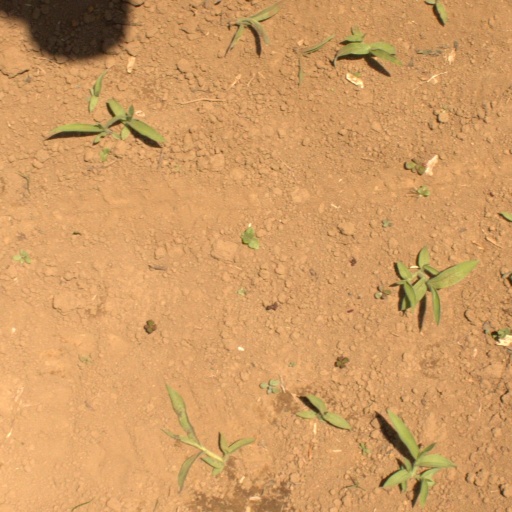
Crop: Jerusalem artichoke